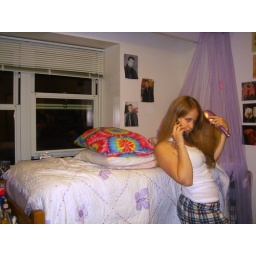
where as mine has blue guy below edward hopper and above teh desk